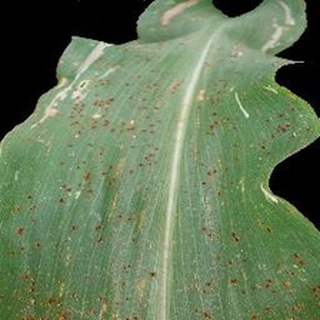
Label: corn_common_rust